Dewoitine D.520

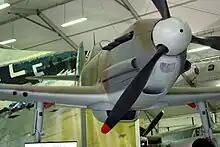
Dewoitine D.520 exhibited at the Air & Space Museum at Le Bourget

By 10 May 1940, when the Phoney War came to an end as Germany launched the invasion of France and the Low Countries, a total of 246 D.520s had been manufactured, but the French Air Force had accepted only 79 of these, as most others had been sent back to the factory to be retrofitted to the new standard. As a result, only GC I/3 was fully equipped, possessing a force of 36 aircraft. These met the "Luftwaffe" on 13 May, shooting down three Henschel Hs 126s and one Heinkel He 111 without suffering any losses. The next day, two D.520s were lost while a total of ten Luftwaffe aircraft (4 Messerschmitt Bf 110s, 2 Bf 109Es, 2 Dornier Do 17s, and 2 He 111s) were confirmed to be destroyed.